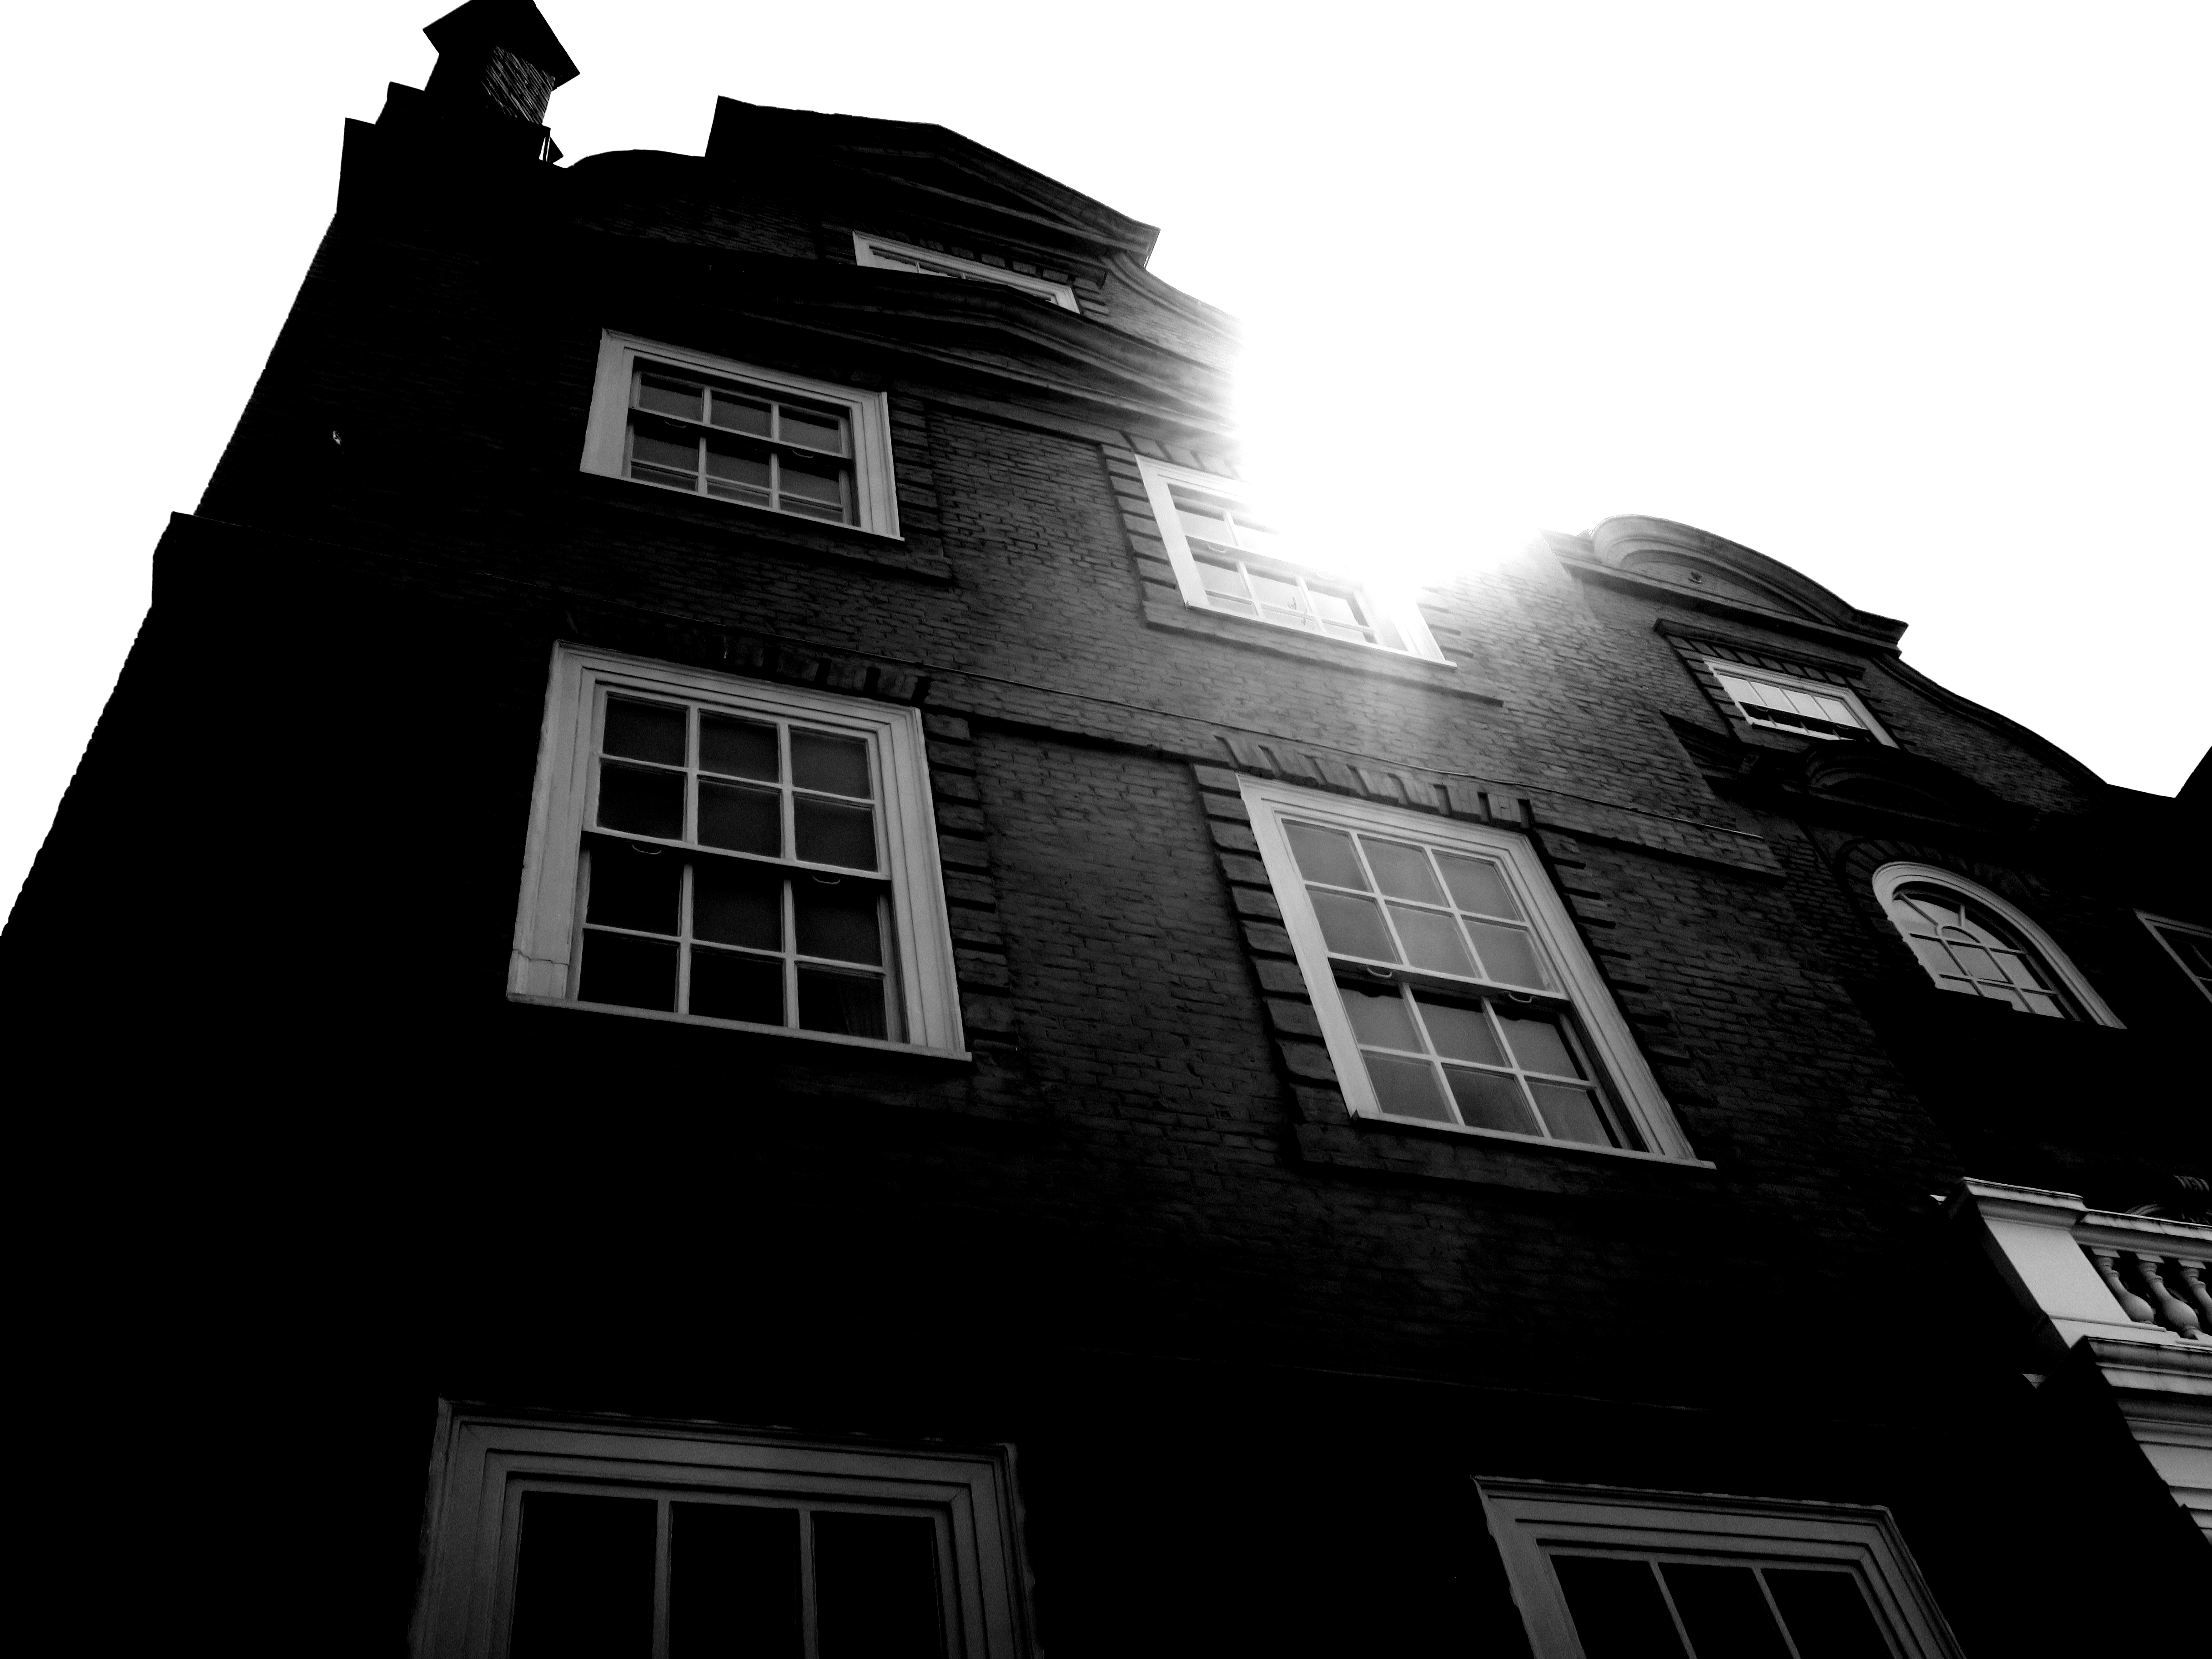
natural, black, white, black and white, architecture, monochrome, building, house, property, town, sky, monochrome photography, urban area, home, photography, apartment, window, facade, neighbourhood, Material property, tree, street, city, style